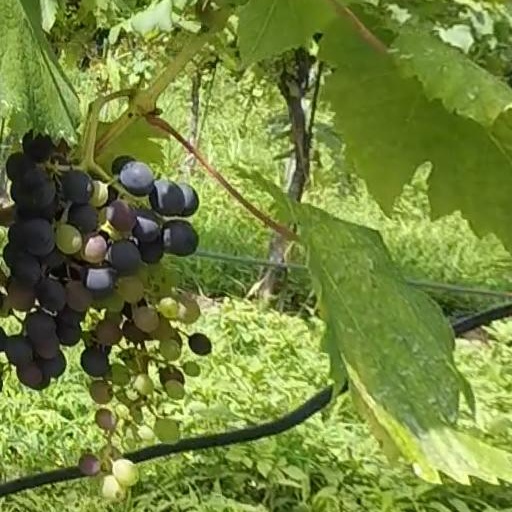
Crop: grape